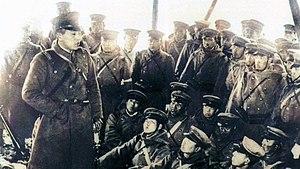
La 1ʳᵉ division est une unité d'infanterie de l'armée impériale japonaise. Son nom de code est Division Jade. Elle est formée à Tokyo en janvier 1871 en tant que garnison de Tokyo, l'un des six commandements créés dans la nouvelle armée impériale. La garnison de Tokyo est responsable des régions orientales de l'île de Honshū, avec pour centre la zone métropolitaine de Tokyo. Les six commandements régionaux sont transformés en divisions lors d'une réorganisation de l'armée le 14 mai 1888 sur les recommandations du conseiller étranger allemand Jacob Meckel.